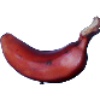
Label: red_banana